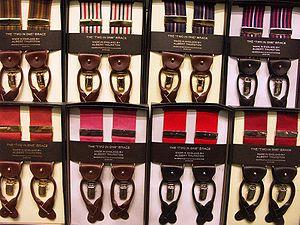
Une bretelle est un moyen de fixation, des vêtements par exemple, qui passe sur l'épaule et s'utilise par paire.